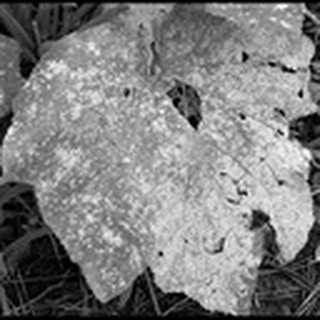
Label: cotton_powdery_mildew